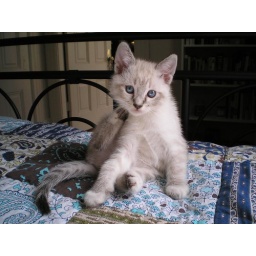
Lily by the bedroom window